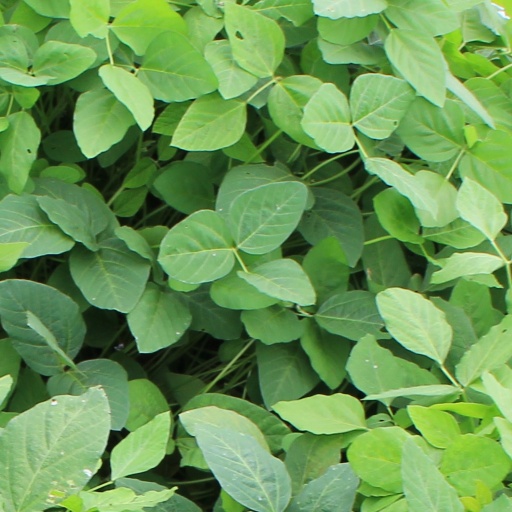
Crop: soybean